William Vernon

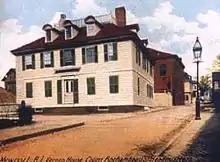
William Vernon's Home, Newport, Rhode Island

William Vernon (January 17, 1719 – December 22, 1806), of Newport, Rhode Island, was a merchant in the Atlantic slave trade who played a leading role in the Continental Congress' maritime activities during the American Revolution. In 1774, Vernon was member of the committee of correspondence between Newport and Boston. As president of the Eastern Navy Board during the Revolution, he was responsible for building and outfitting the ships of the Continental Navy. William Vernon was one of the charter members of the Artillery Company of Newport, and is the namesake of the Vernon House.